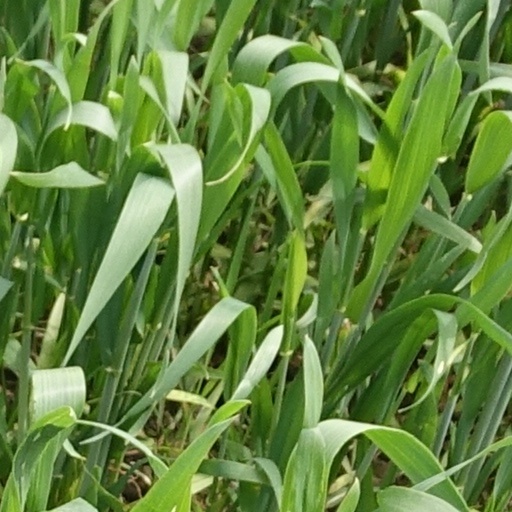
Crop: wheat